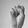
ASL letter: S